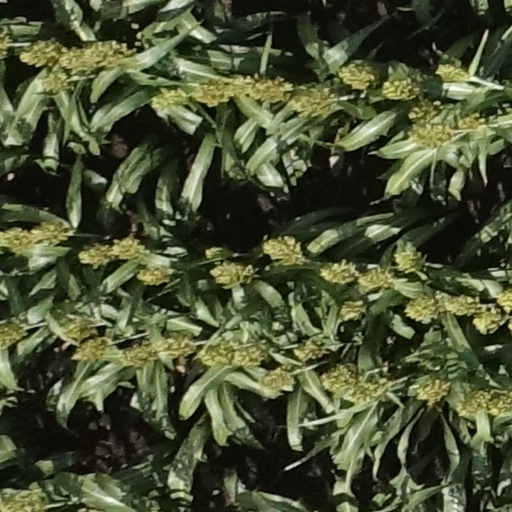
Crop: sorghum